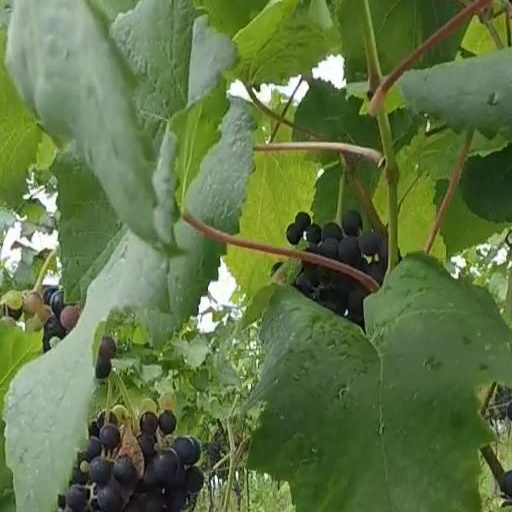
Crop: grape